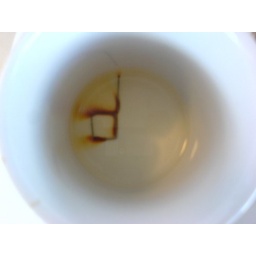
Someone placed a paperclip in my mug @ the office